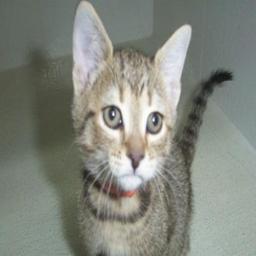
Animal: cats